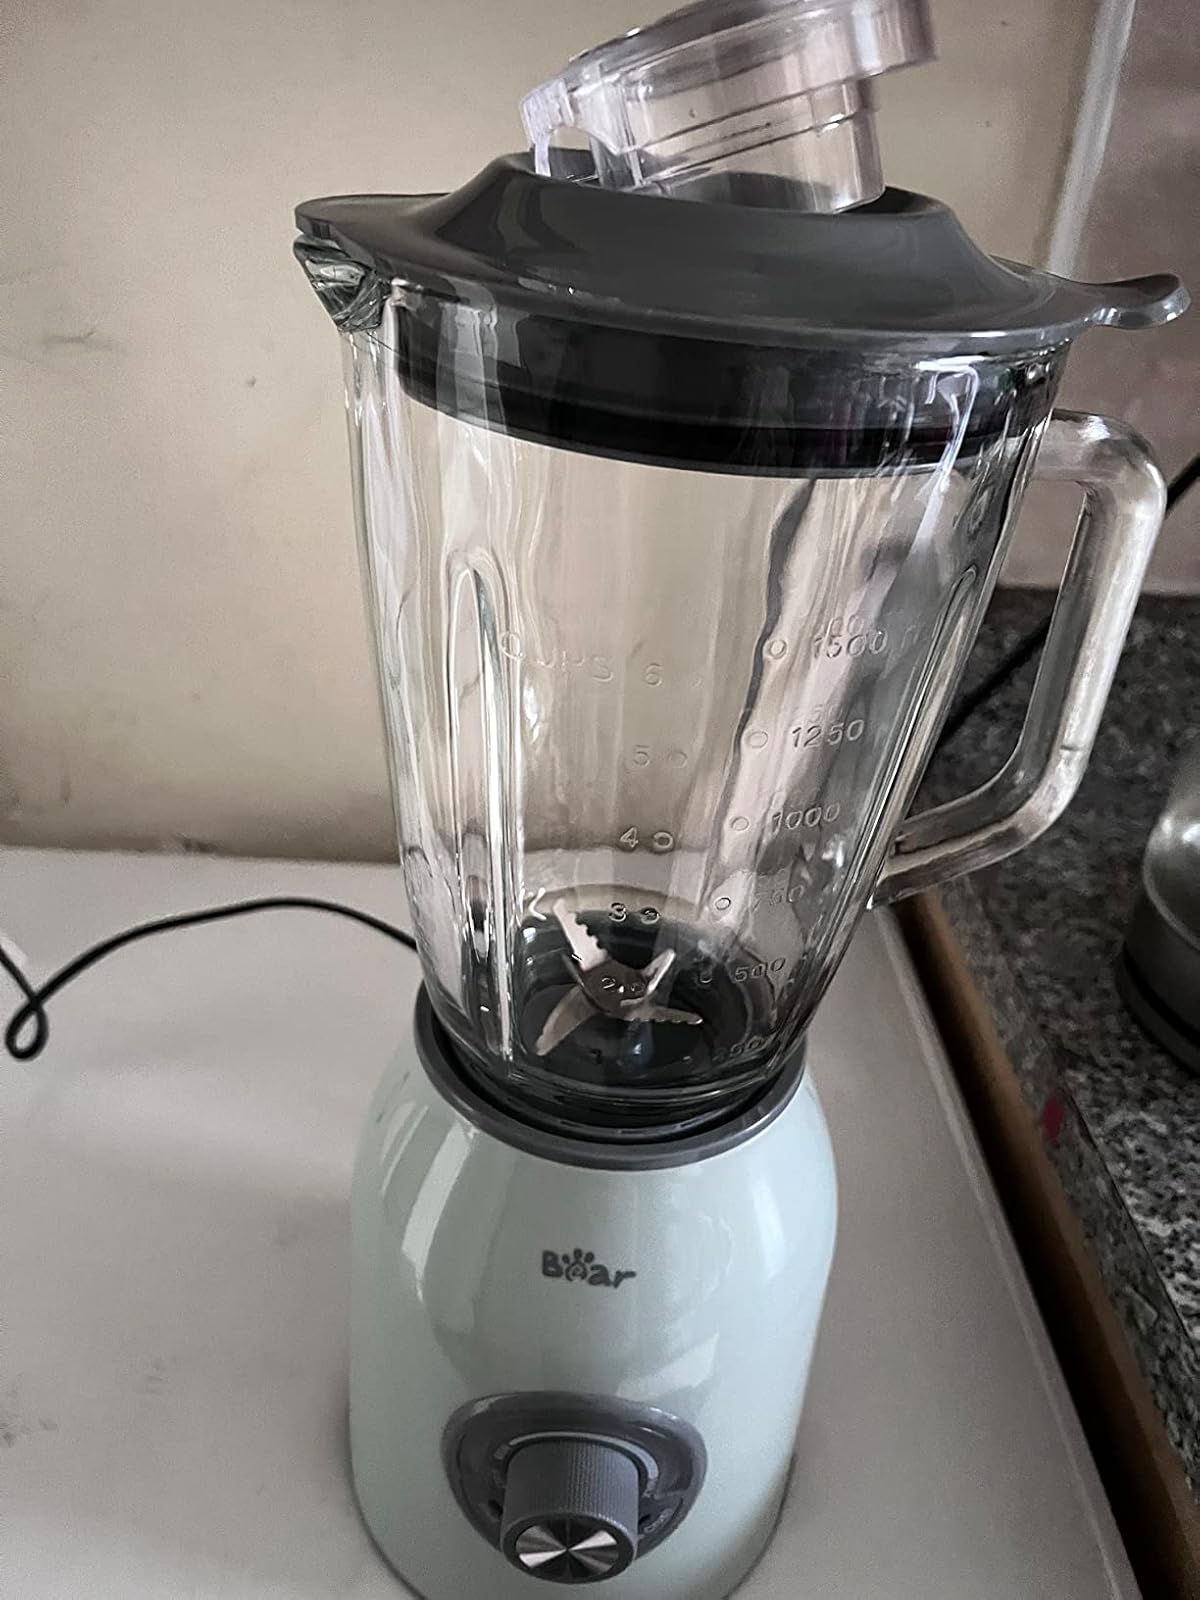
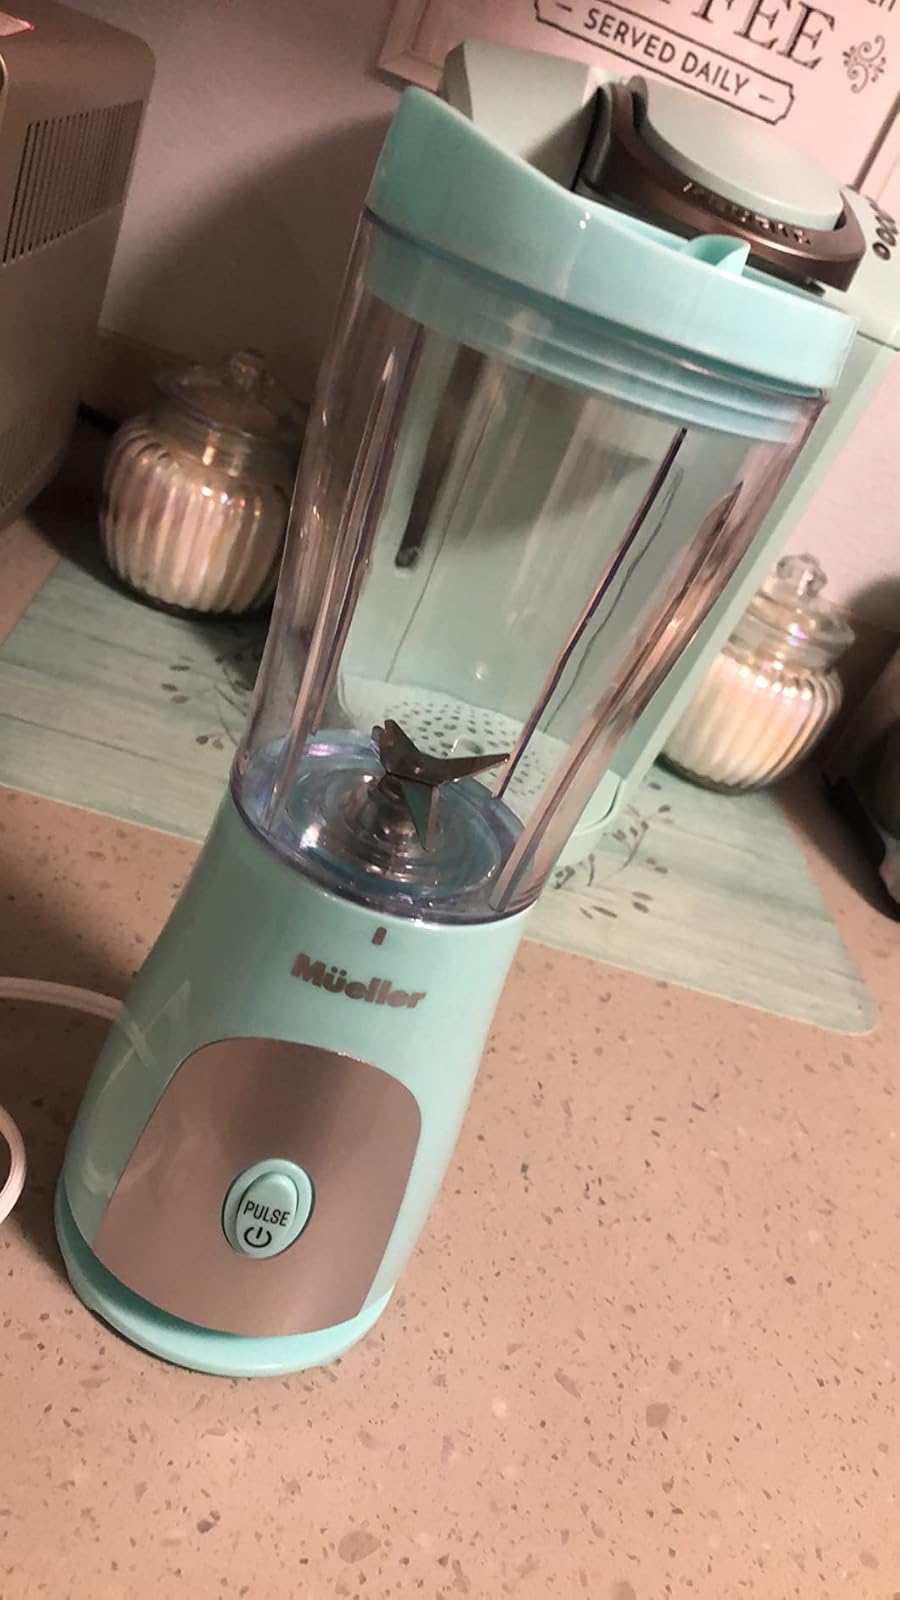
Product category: items_blender
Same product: no